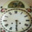
Label: clock